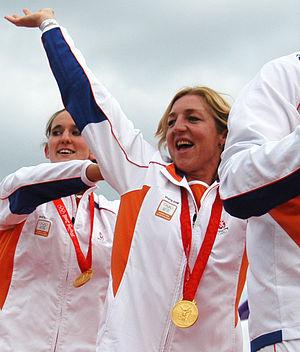
Gillian Maria Elisabeth van den Berg, née le 8 septembre 1971 à Gouda, est une joueuse néerlandaise de water-polo. Elle a remporté pendant les Jeux olympiques d'été de 2008 la médaille d'or.